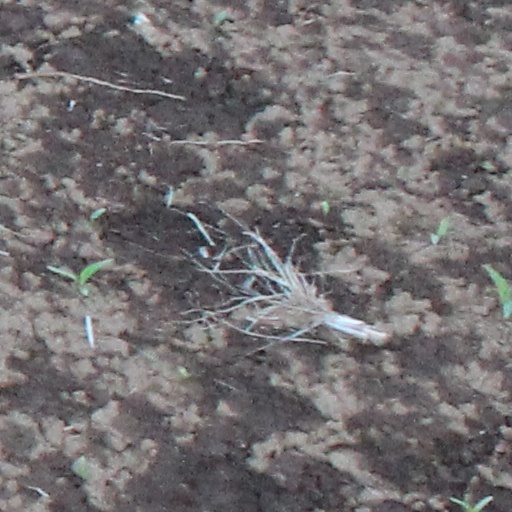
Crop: wheat